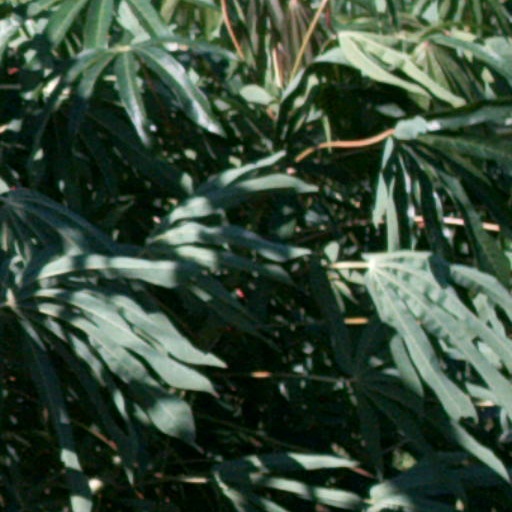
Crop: cassava